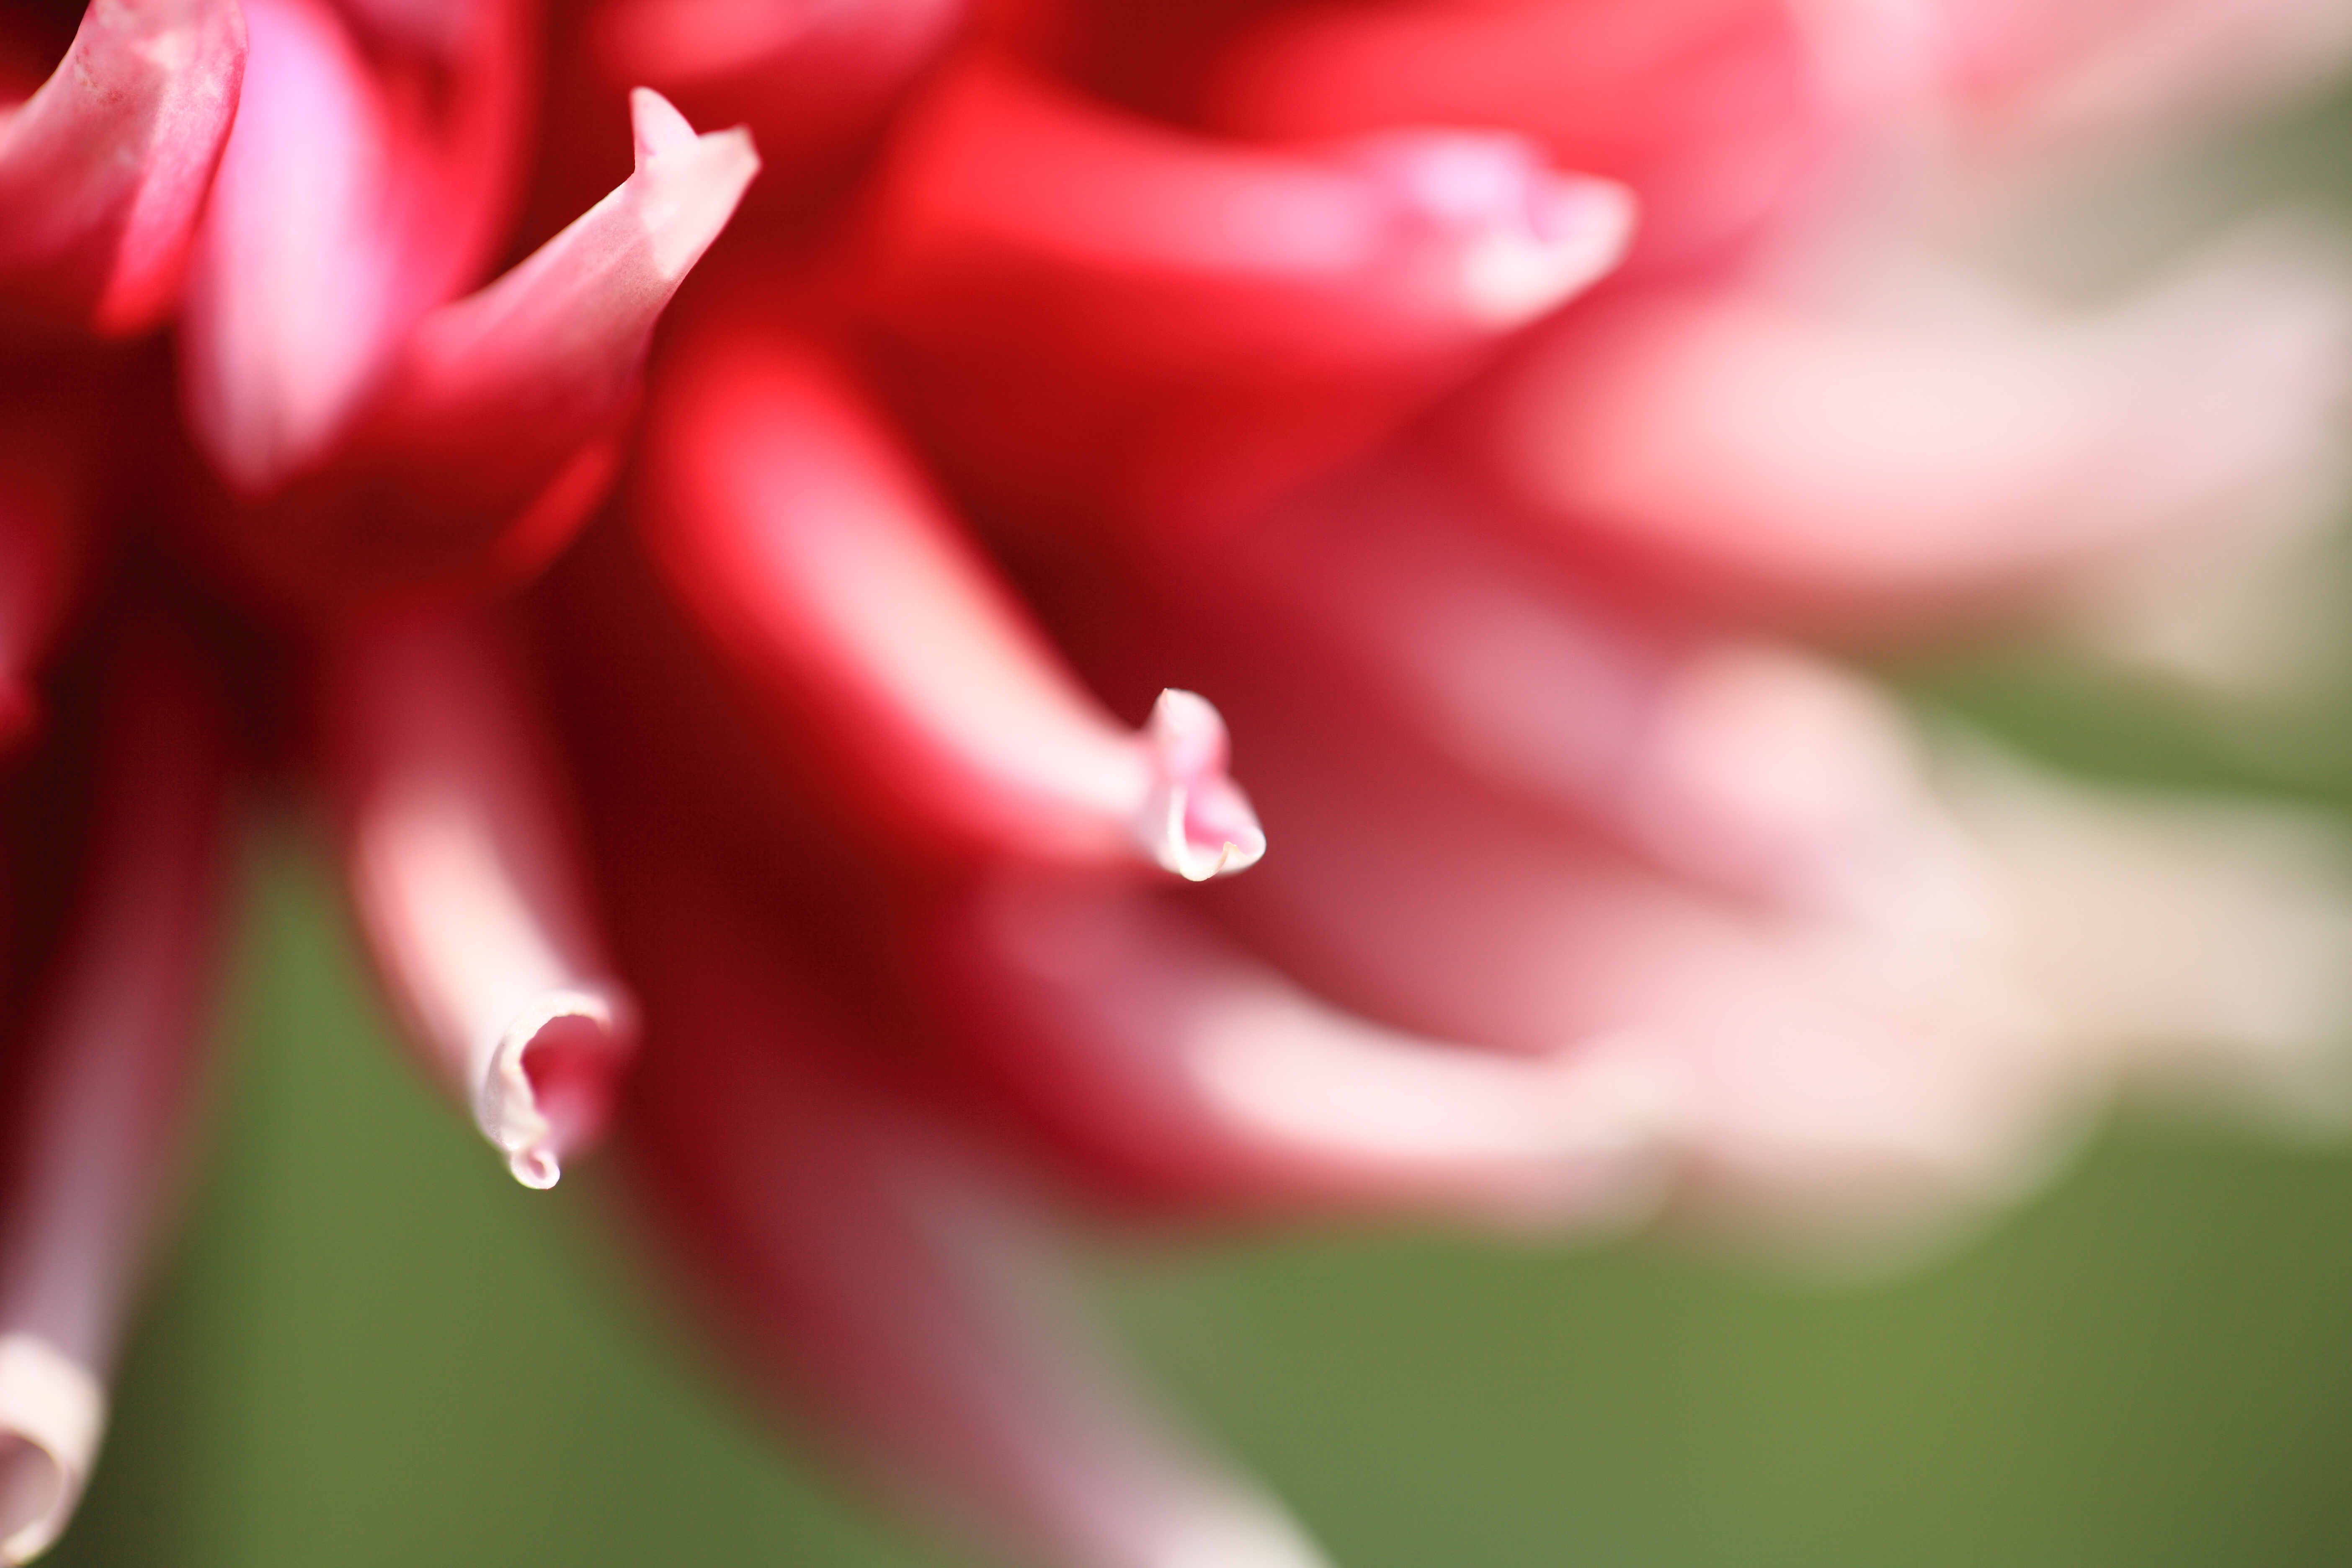
blossom, plant, photography, leaf, flower, petal, green, high, red, flora, close up, 5d, hires, markii, hi, res, resolution, macro photography, flowering plant, plant stem, land plant